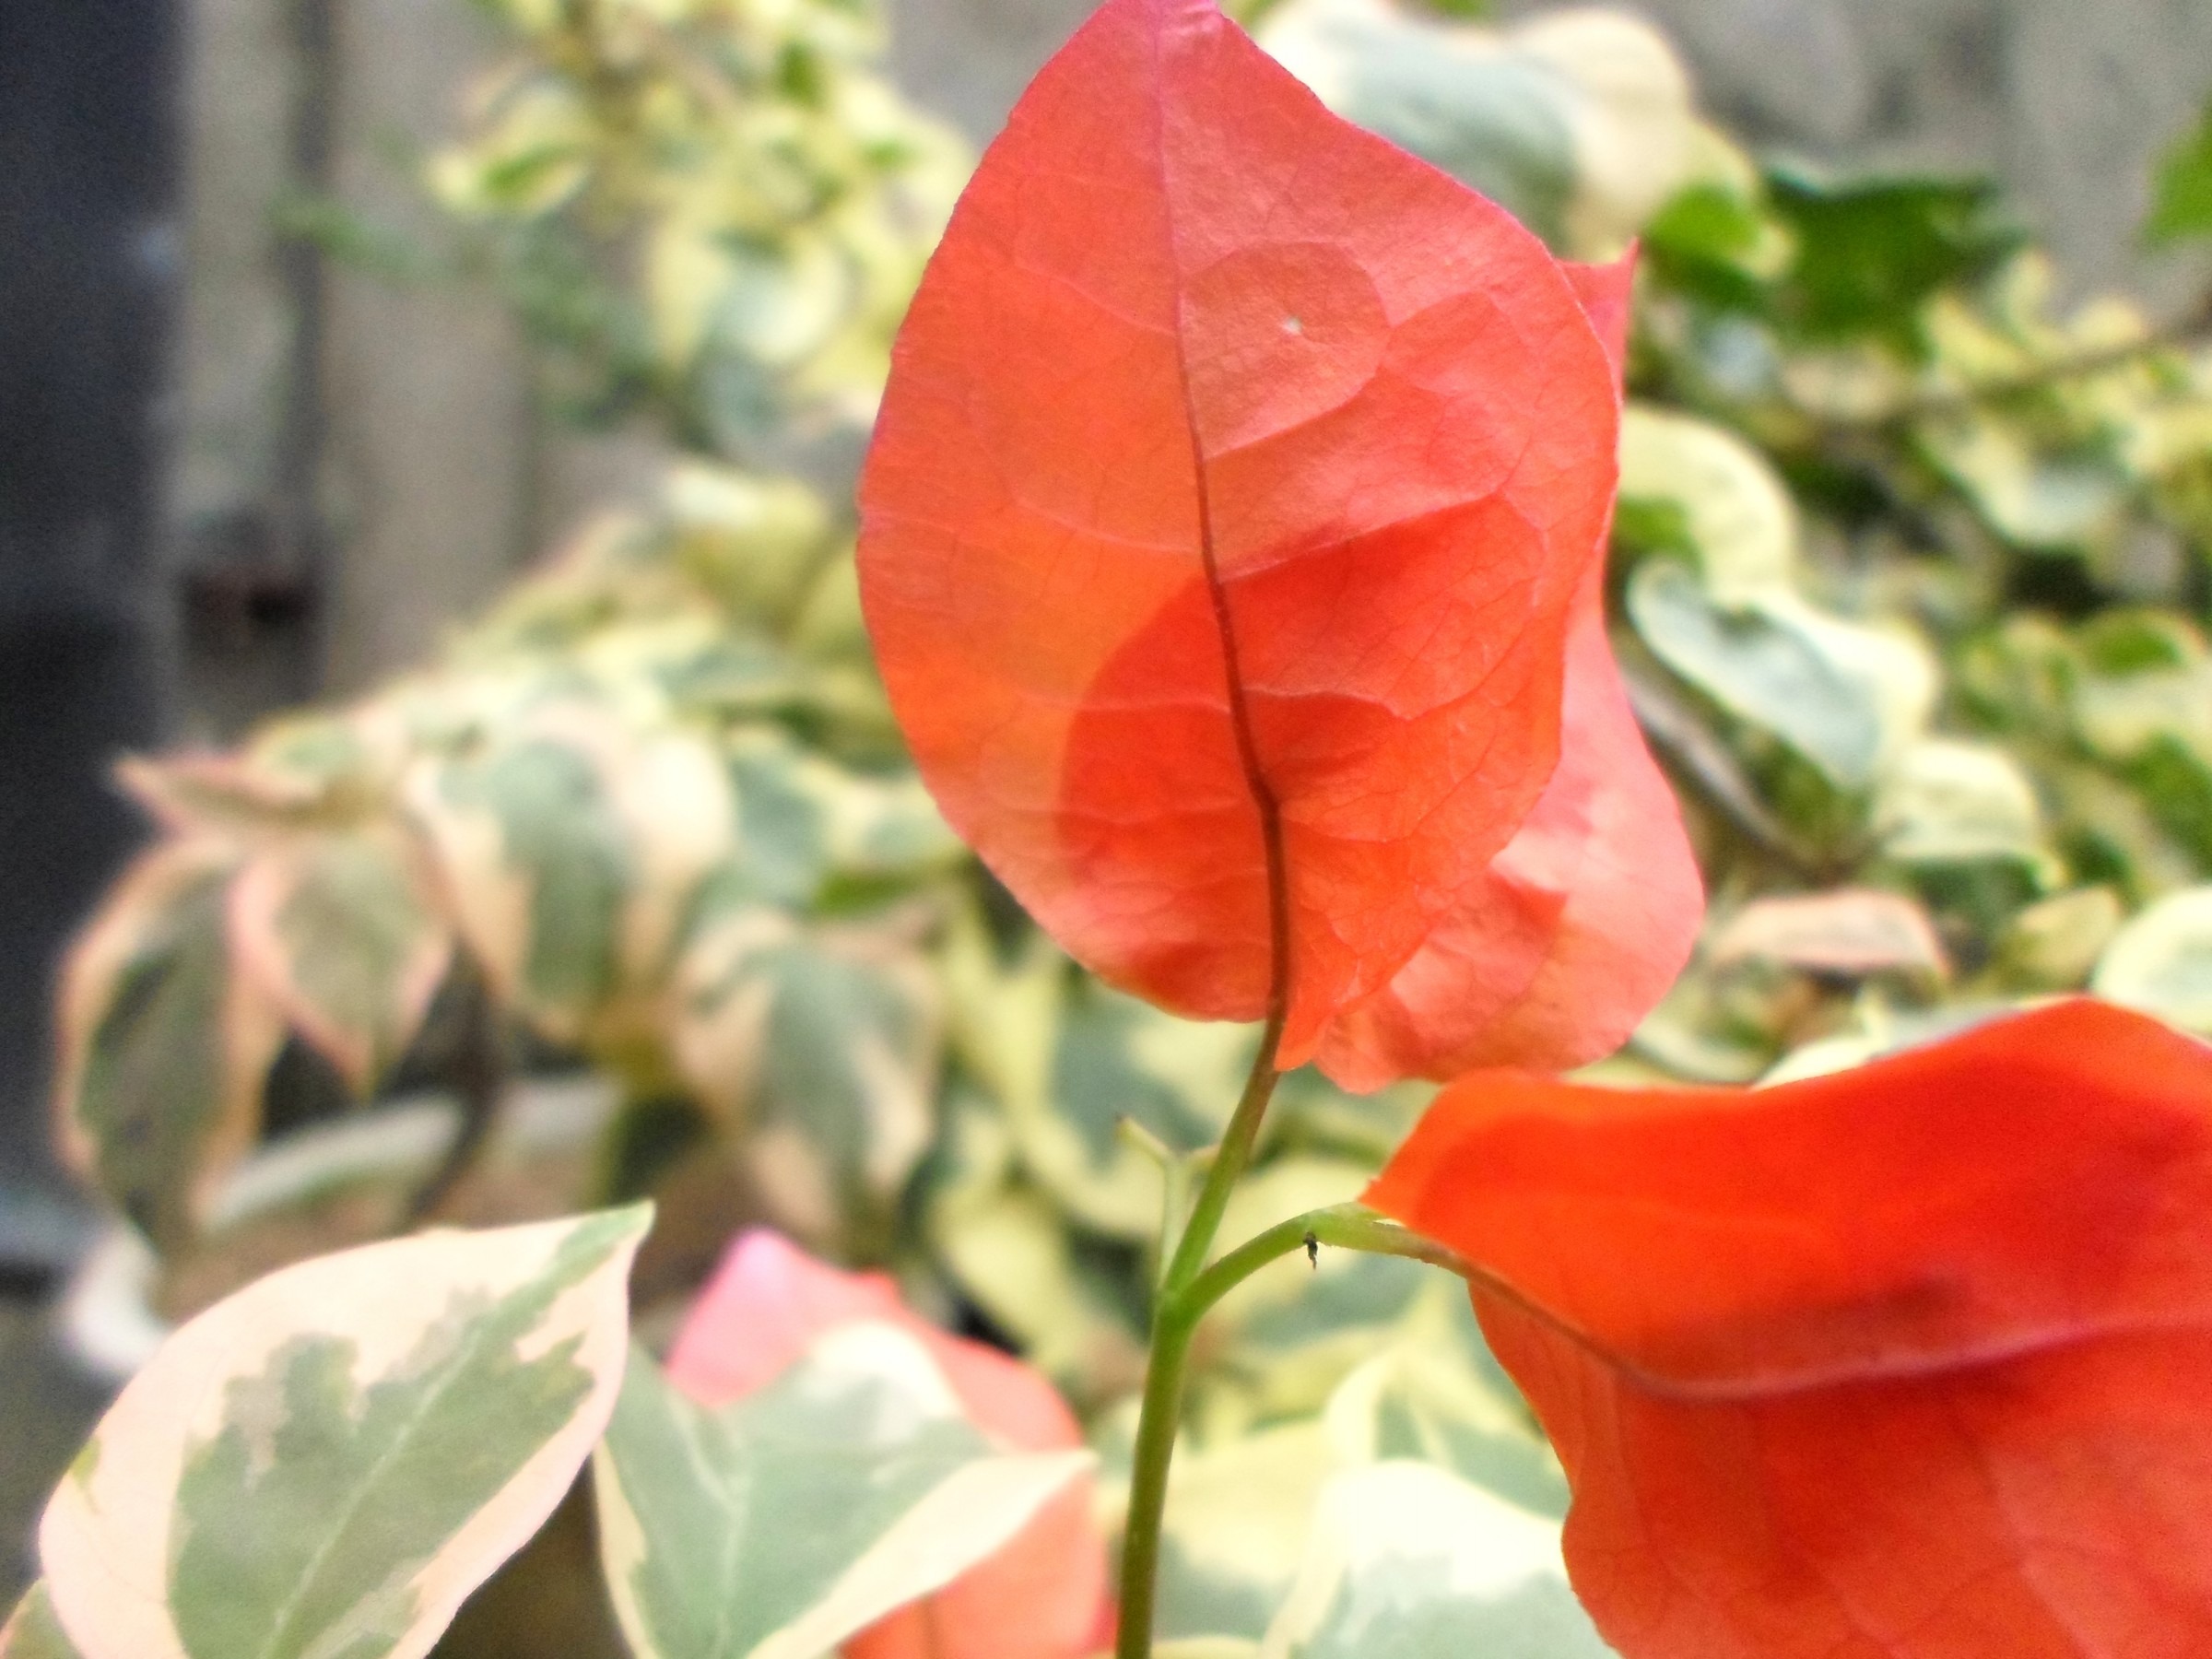
plant, leaf, flower, petal, floral, rose, orange, red, botany, blooming, colorful, flora, plants, flowers, gardening, petals, decorative, bright, blossoms, fleurs, gardens, ornamental, blooms, flowering, macro photography, flowering plant, garden roses, land plant